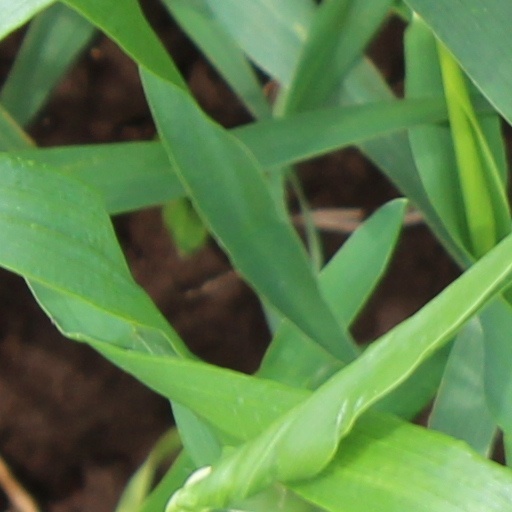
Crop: wheat